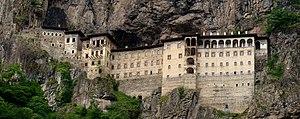
La région de la mer Noire est une des sept régions de Turquie et regroupe la presque totalité des provinces jouxtant la mer Noire. Cette région doit son nom à la mer Noire qui la borde. Elle est donc bordée au nord par la mer Noire, à l'est par la Géorgie, au sud par la région de l'Anatolie orientale et par celle de l'Anatolie centrale, et à l'ouest par celle de Marmara.
Trabzon, ou Trébizonde, est une ville de Turquie, préfecture de la province du même nom, située au bord de la mer Noire, dans la région de la mer Noire. Capitale culturelle et historique de la région de la mer noire.